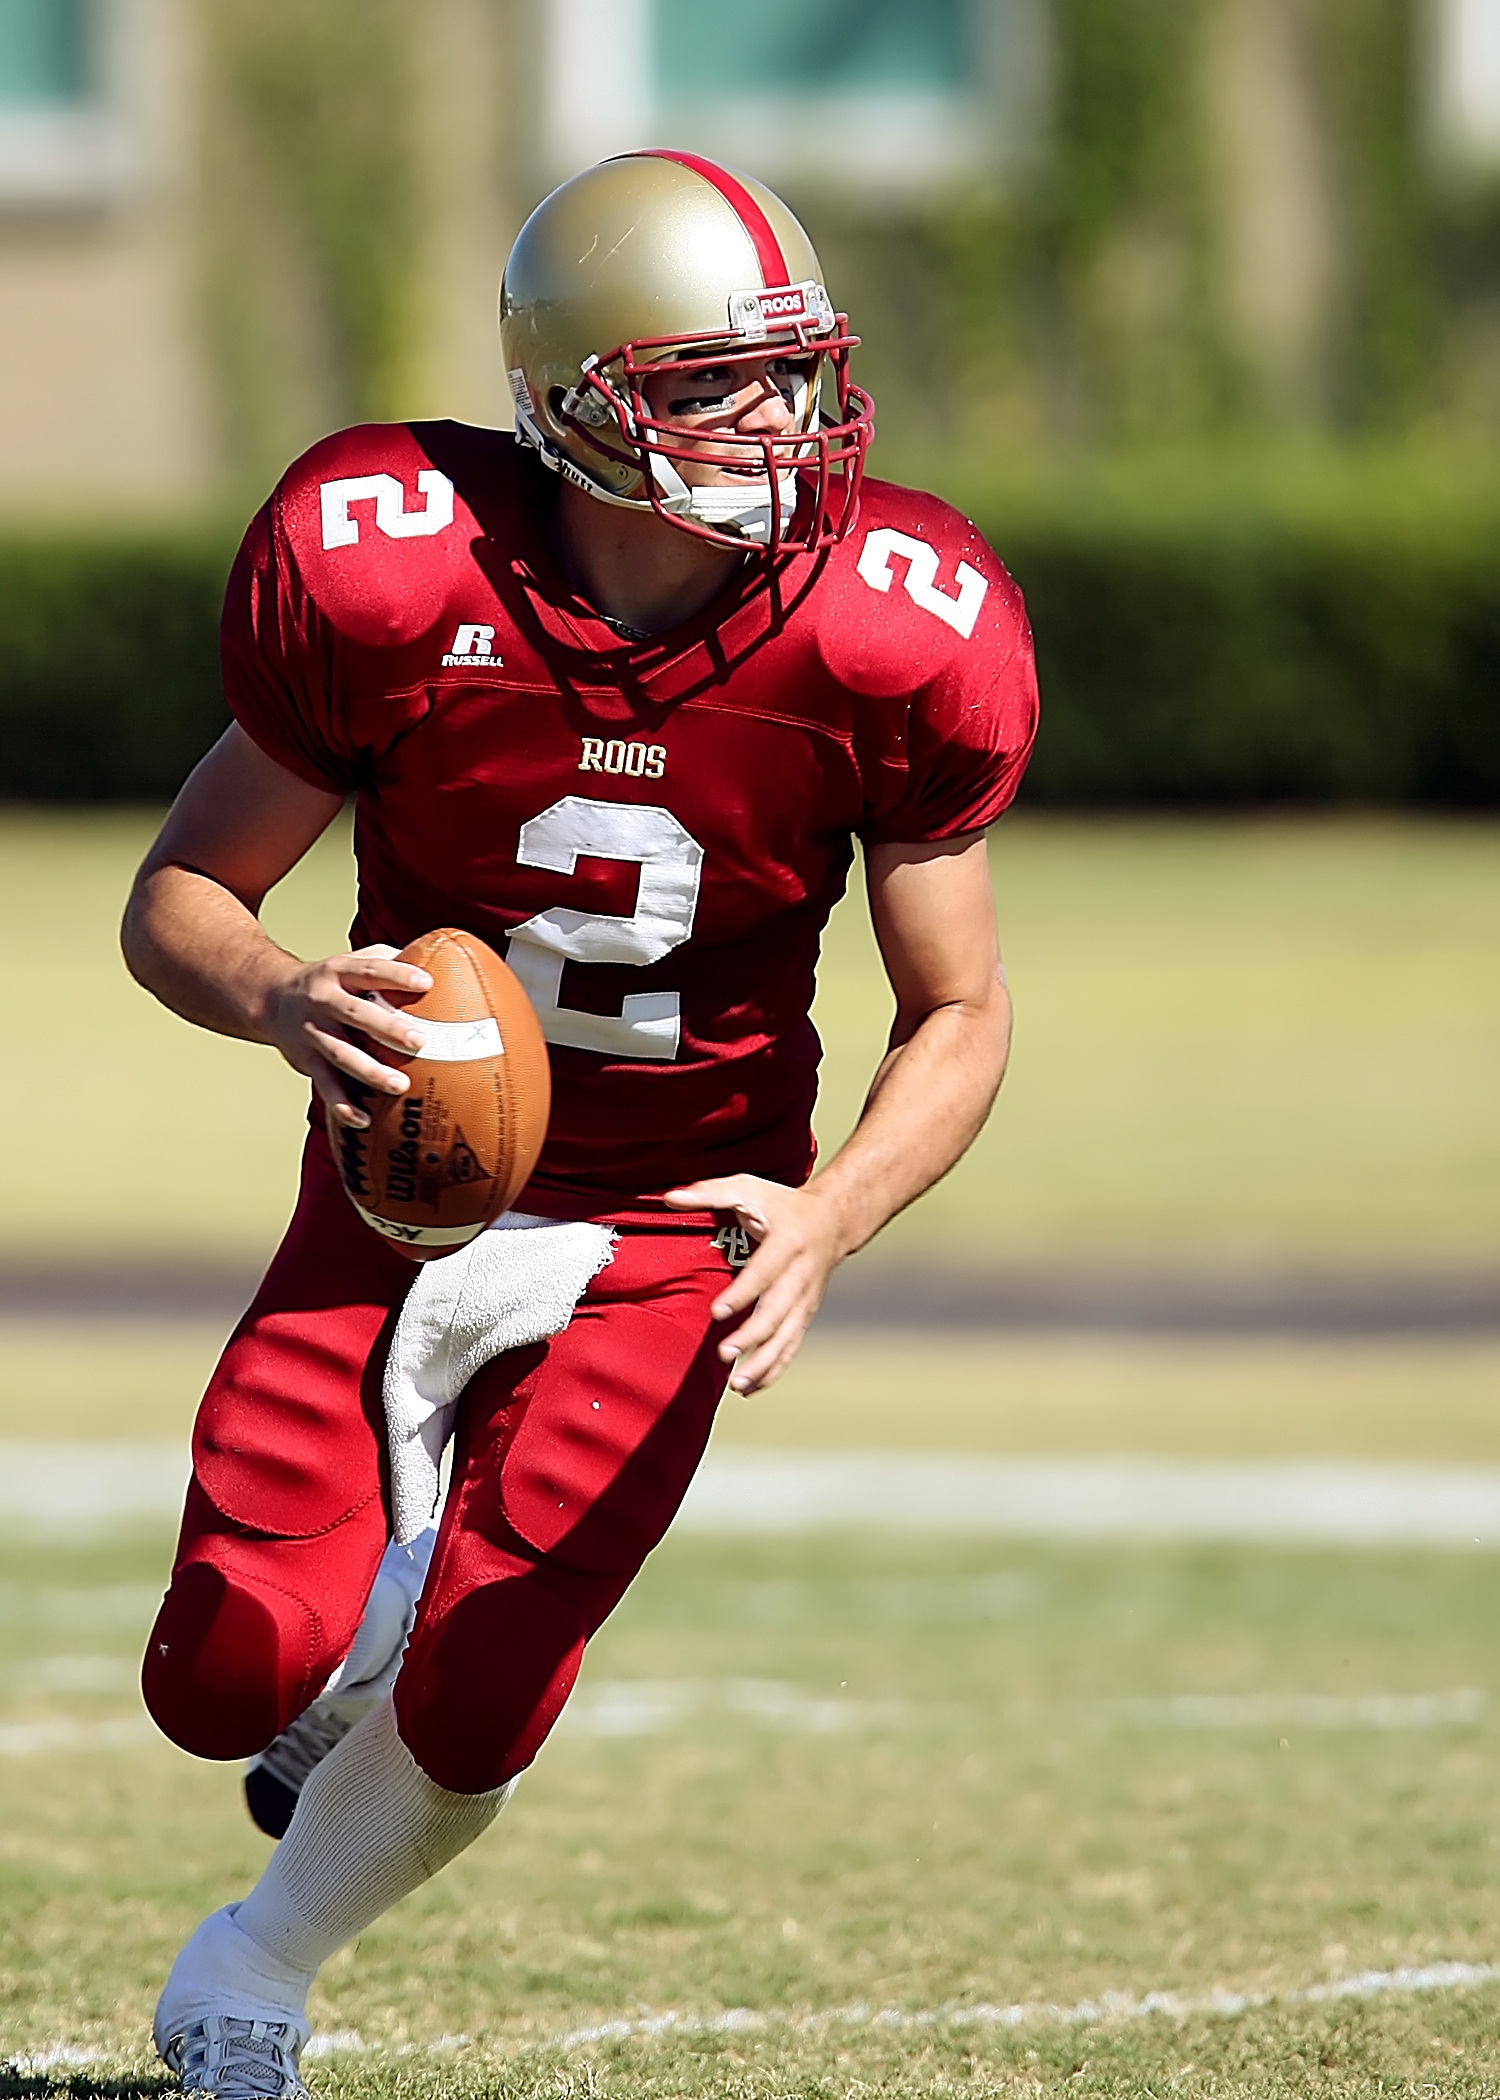
man, grass, sport, field, game, action, soccer, football, player, american football, sports, helmet, ball, uniform, athlete, tackle, football player, quarterback, gridiron football